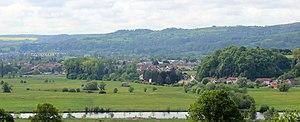
Schwemlingen est un stadtteil de la ville de Merzig en Sarre.